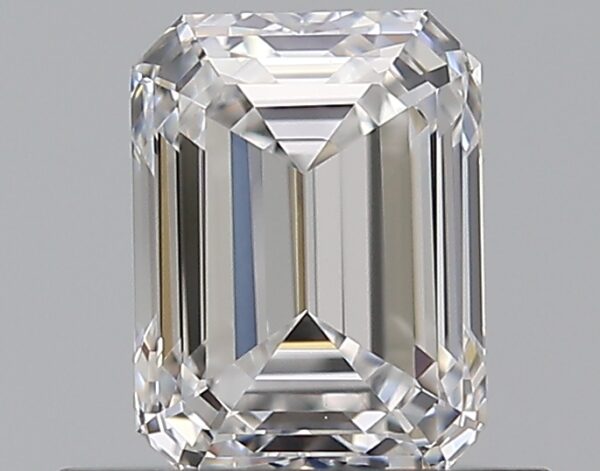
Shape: emerald
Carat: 0.7
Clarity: VS2
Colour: E
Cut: GD
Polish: EX
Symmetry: GD
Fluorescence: N
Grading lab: GIA
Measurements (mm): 5.61 x 4.18 x 3